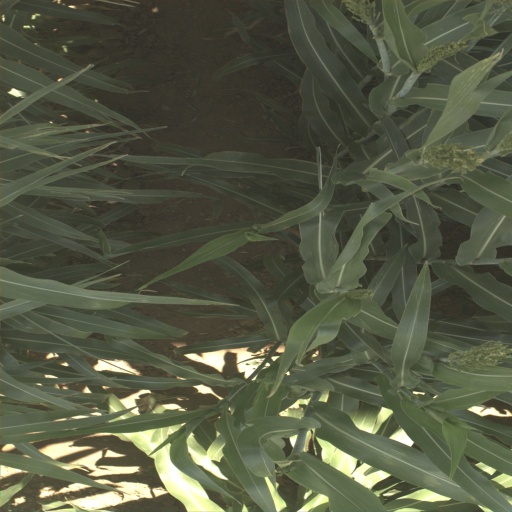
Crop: sorghum